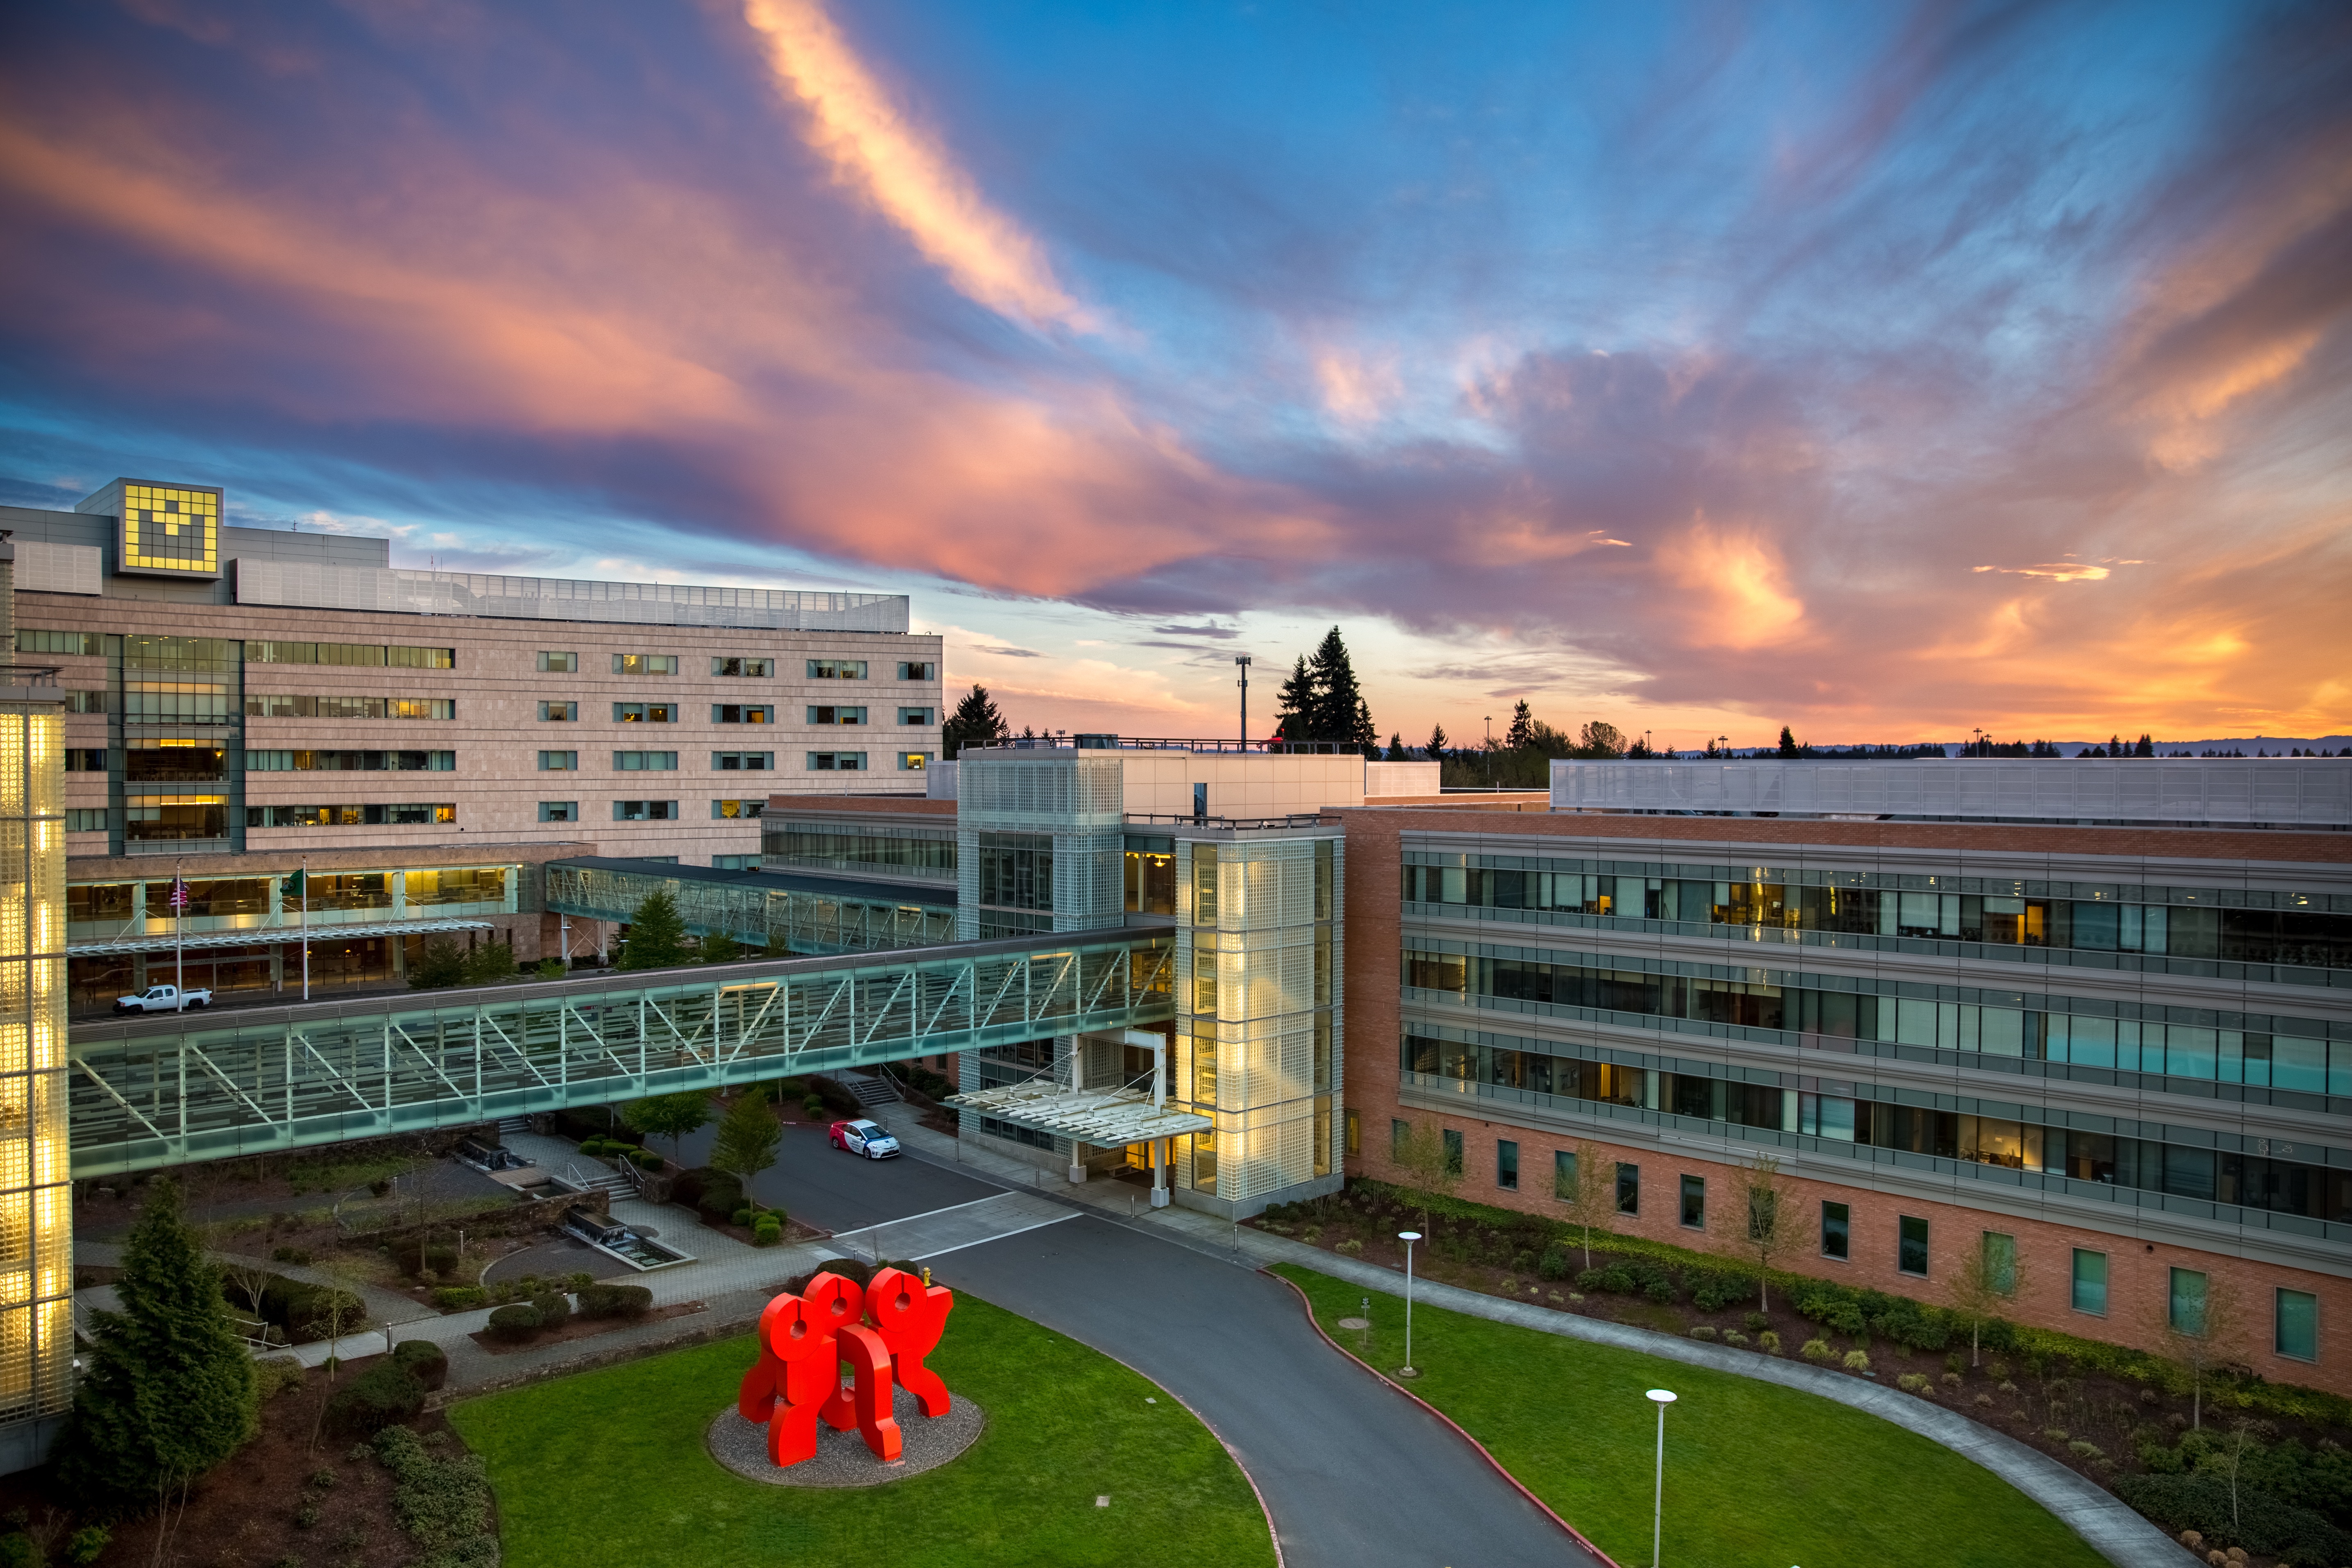
skyline, city, skyscraper, cityscape, dusk, evening, landmark, tower block, urban area